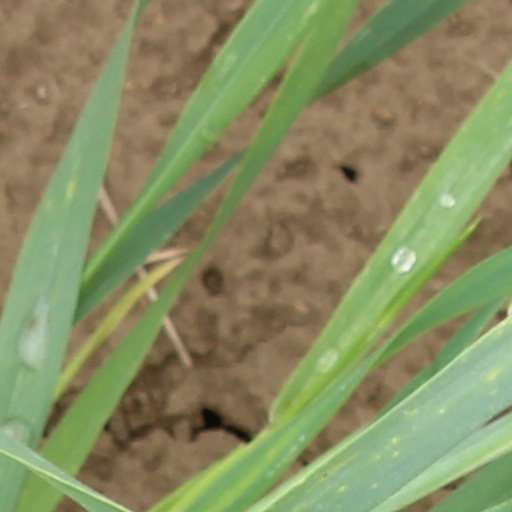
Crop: wheat